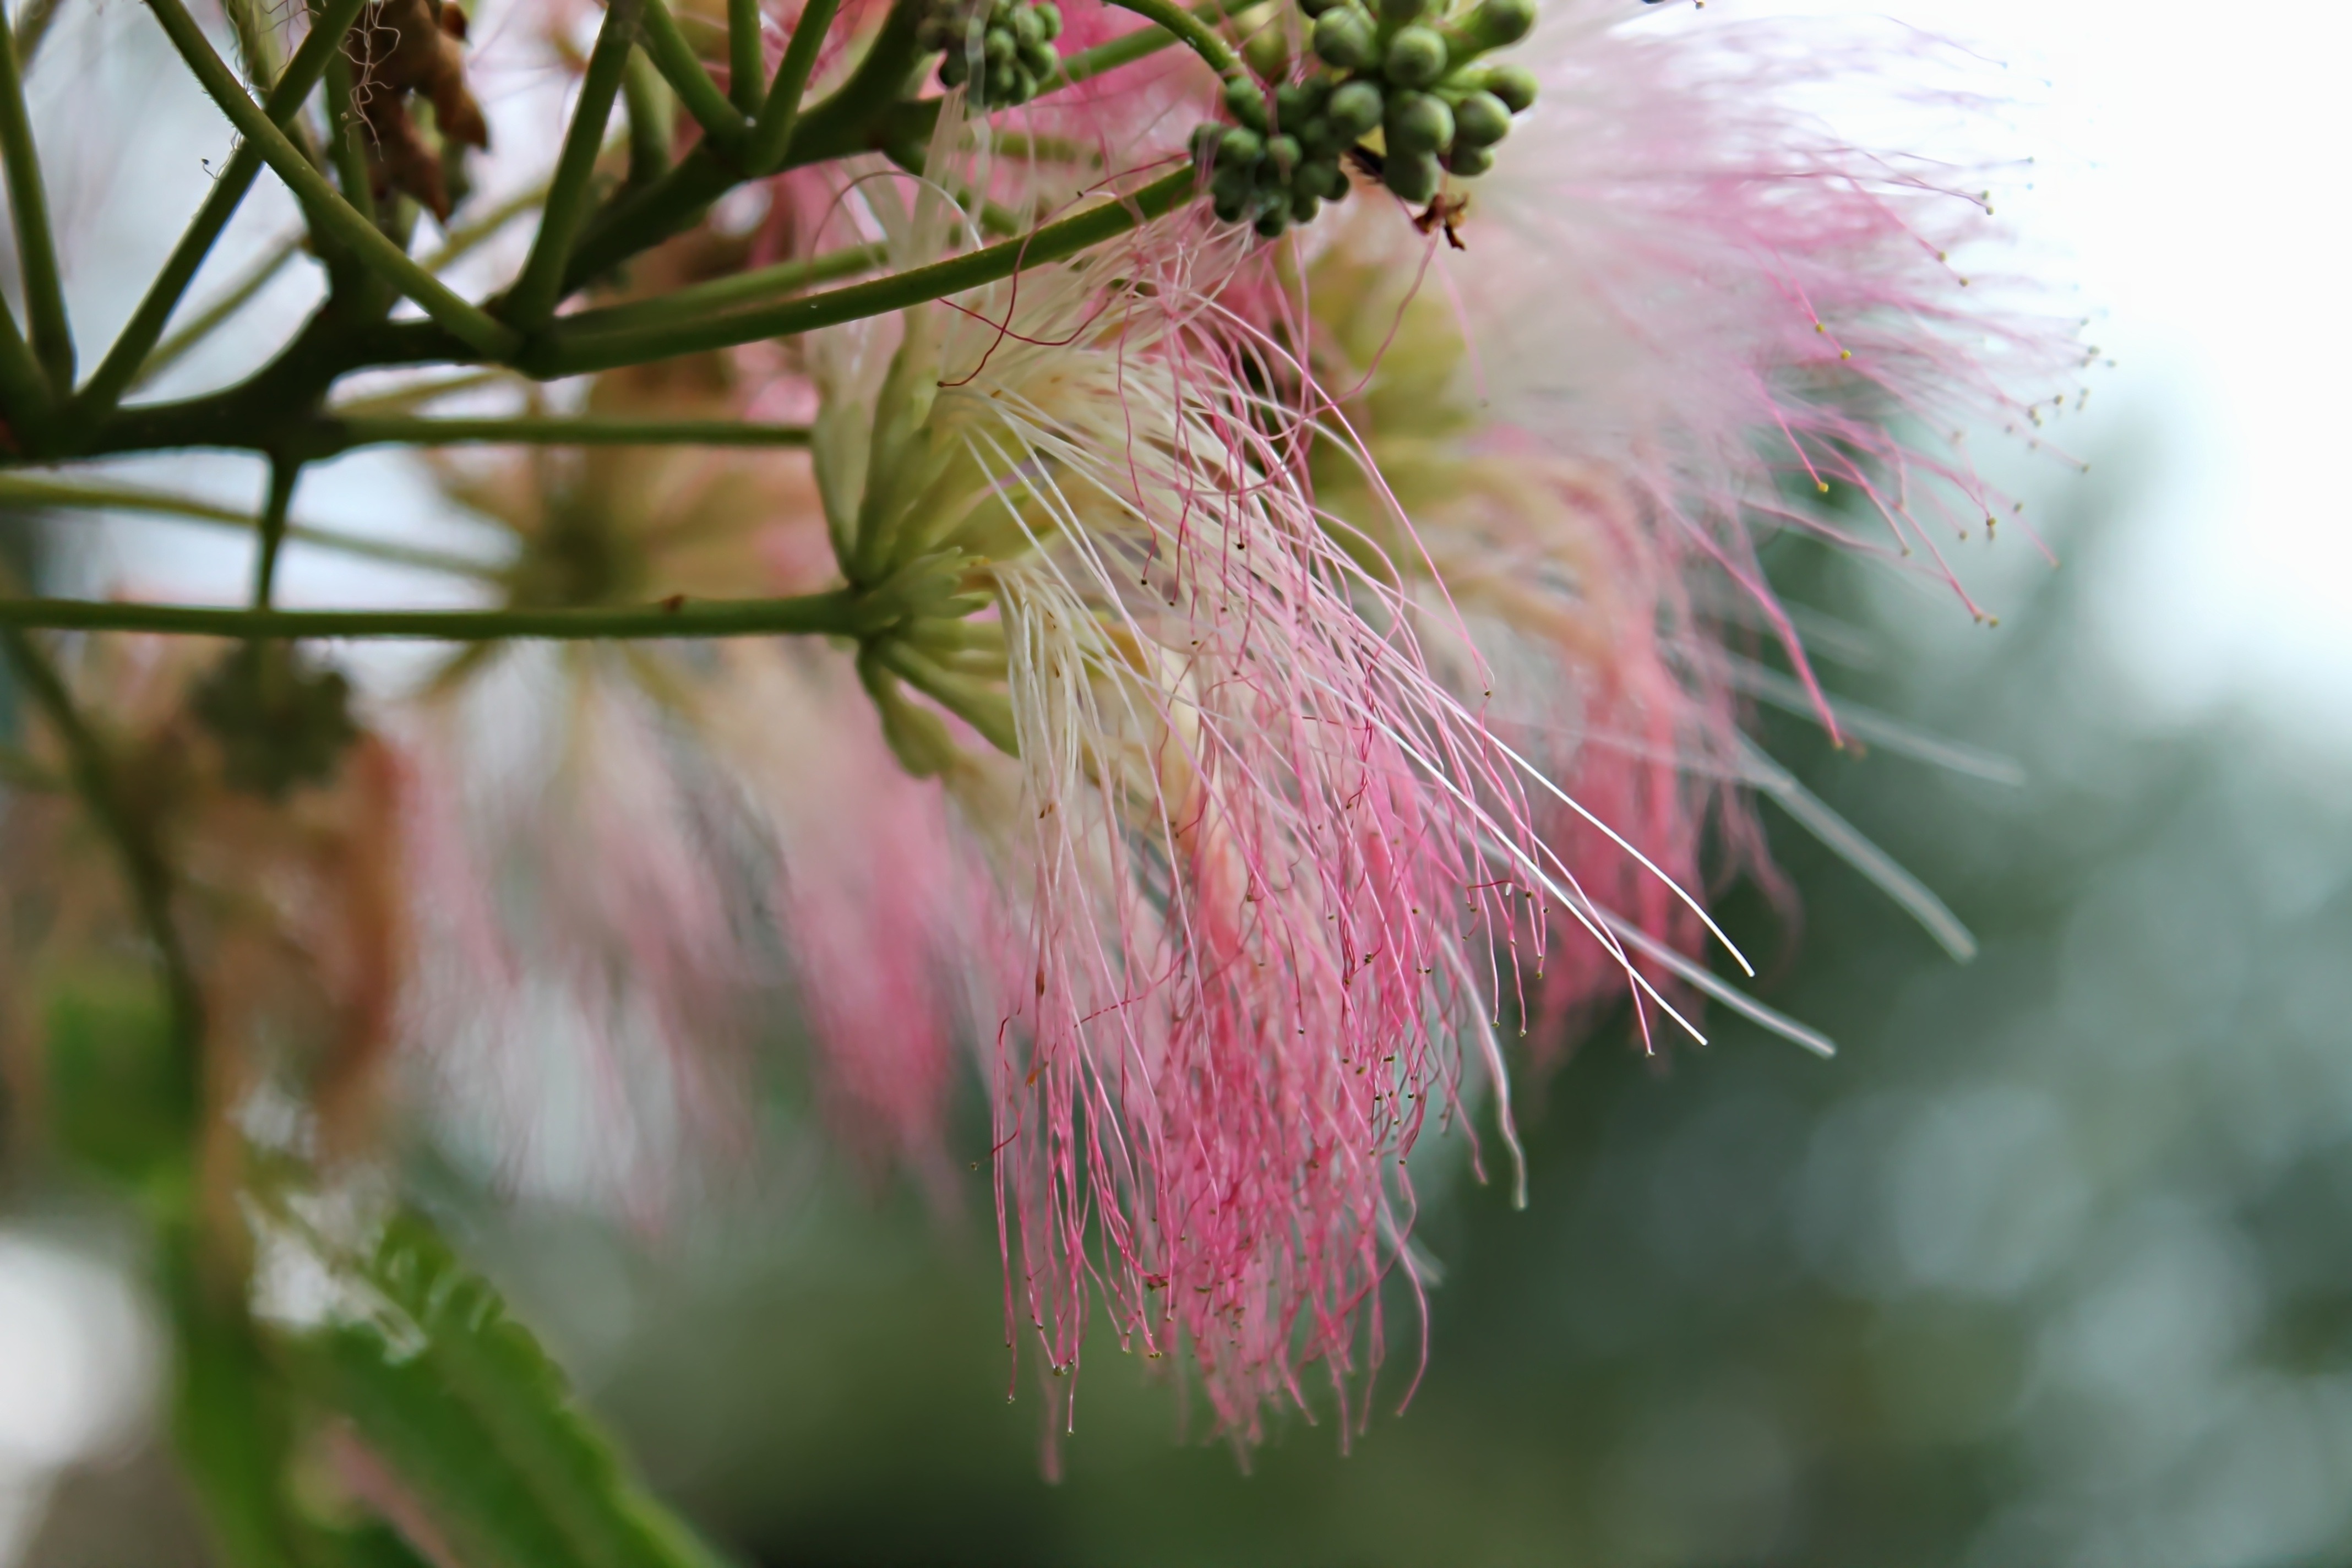
tree, nature, grass, branch, blossom, plant, photography, leaf, flower, bloom, green, autumn, botany, pink, flora, wildflower, flowers, close up, shrub, mimosa, macro photography, flowering plant, daisy family, grass family, plant stem, land plant, thorns spines and prickles